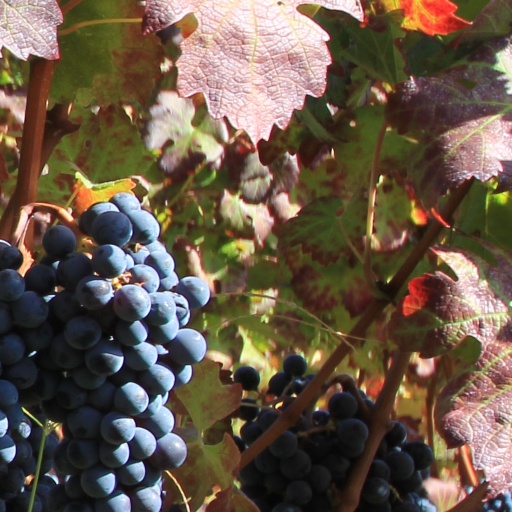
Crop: grape